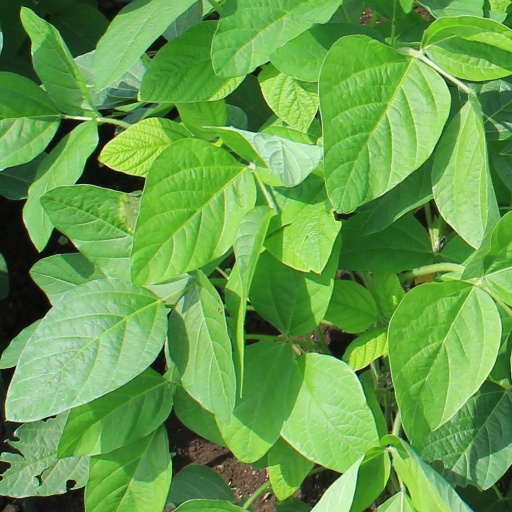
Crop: soybean